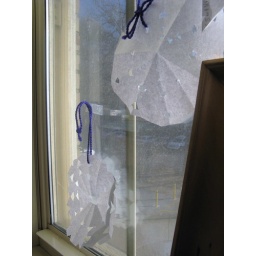
Snowflakes in my classroom window